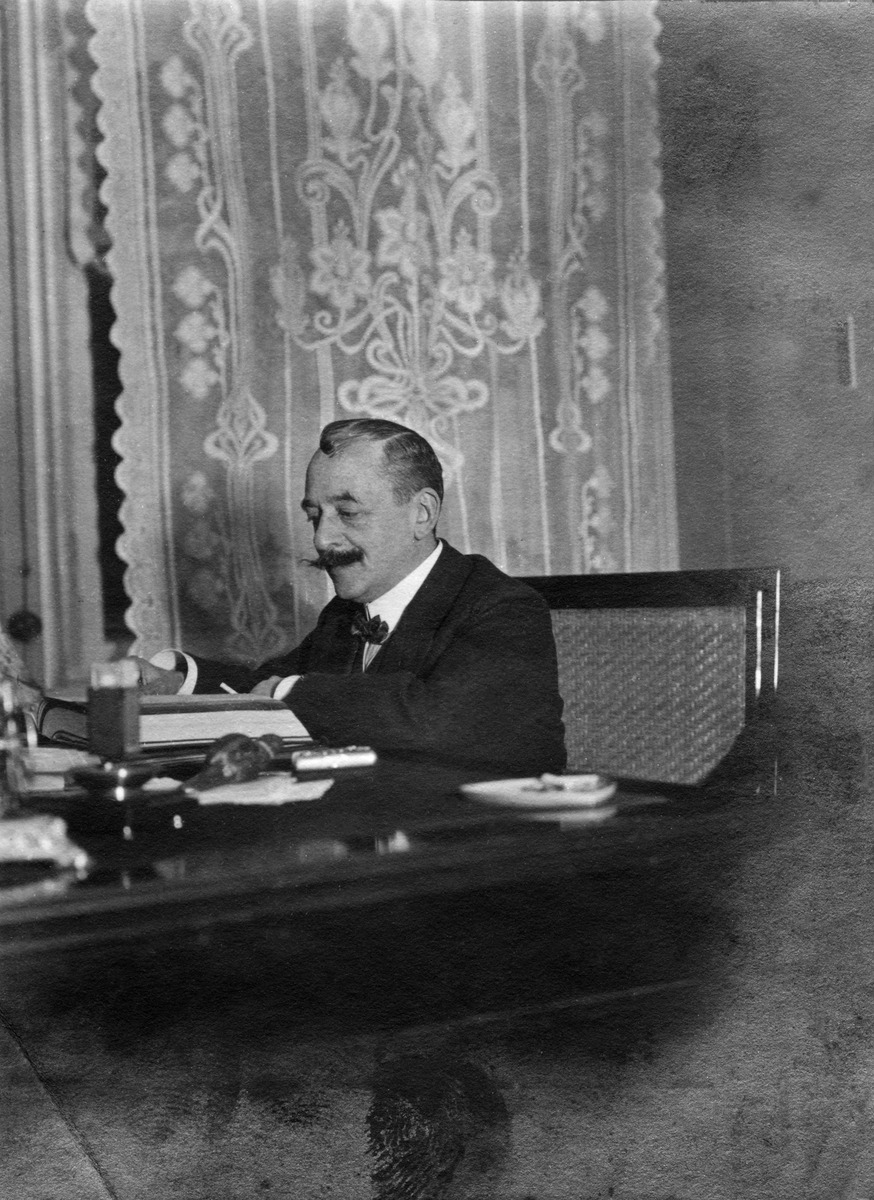
Mies lukee työpöydän ääressä
sisällön kuvaus: Mies lukee työpöydän ääressä. mustavalkoinen
Ajankohta: kuvausaika 1909 ?
Paikka: Suomi, Uusimaa, Helsinki, Kaivopuisto Helsinki
Aiheet: Grünberg vanhempi, Constantin, miehet, tekstiilit sisustustekstiilit verhot, huonekalut istuimet tuolit, huonekalut pöydät työpöydät, lukeminen